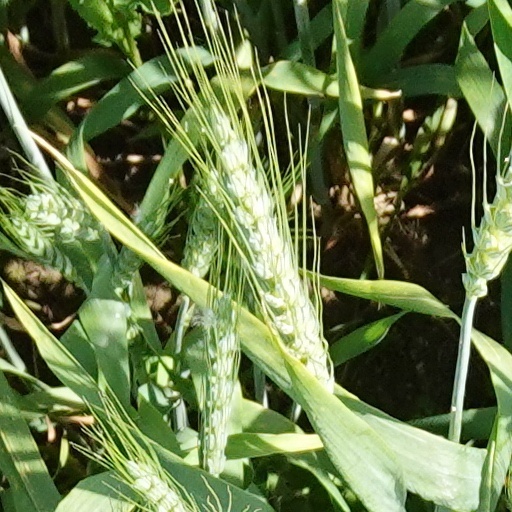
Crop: wheat